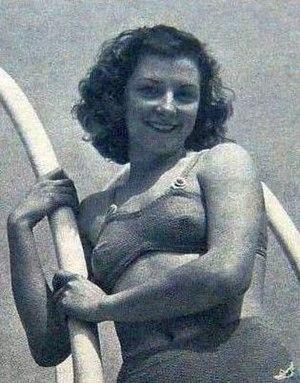
La plongeuse française Mady Moreau, fin mai 1948 (tout juste âgée de vingt ans).
Mady Moreau est une plongeuse française des années 1940 et 1950. Elle a des origines creusoises, au Monteil-au-Vicomte où elle se rend régulièrement lorsque sa carrière sportive sera aboutie. Elle était l'épouse d'un médecin.